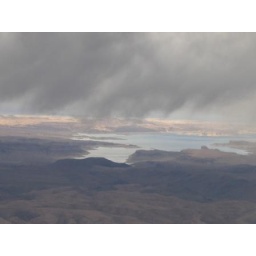
snow clouds over lake Mead